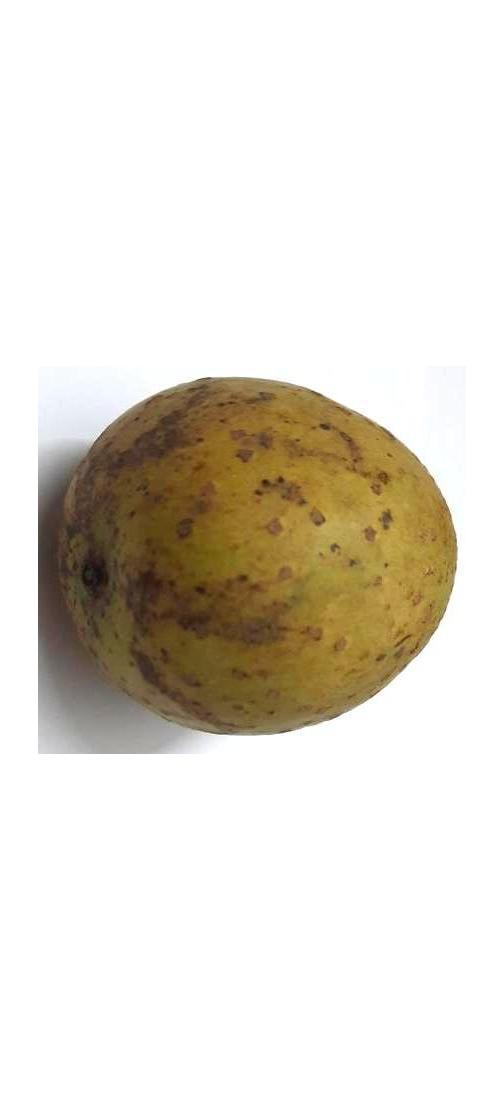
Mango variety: Gourmoti